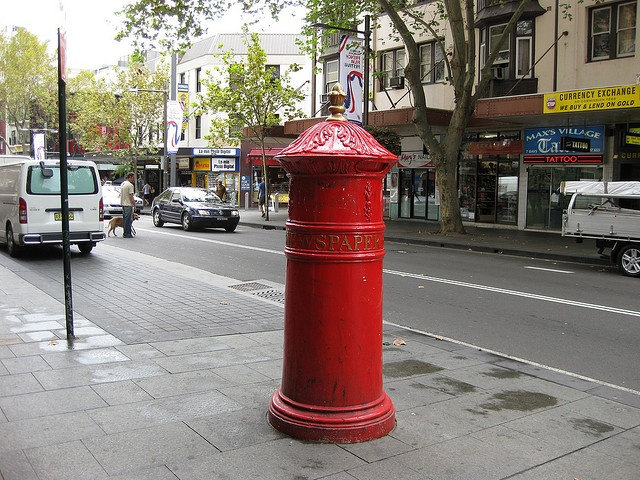
A photo of a red fire hydrant on a busy street.
A red newspaper dispenser on the side of a city street.
A large, red statue in the middle of a busy sidewalk that is near stores.
A red sculpture is on the sidewalk next to a city street.
A red fire hydrant looking thing on a city street